Australia national rugby union team

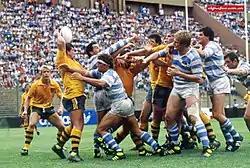
Australia playing at Vélez Sarsfield stadium, 7 November 1987

In 1986 Australia toured New Zealand in a three match series for the Bledisloe Cup. New Zealand rugby was in turmoil as an unofficial team named The Cavaliers that contained the bulk of the All Blacks players toured South Africa. On return those All Blacks who had toured with The Cavaliers were banned from selection for the first Bledisloe Test. Australia went on to win the first match by 13–12. The ban on players was lifted for the second Test which was played on 23 August 1986 at Carisbrook. New Zealand squared the series 1–1 by winning the match 13–12. The match included controversy when Welsh referee Derek Bevan disallowed a try by Australia number eight Steve Tuynman. The final match was played on 6 September 1986 at Eden Park. Australia beat a full strength New Zealand team 22–9 to secure their first series win on New Zealand soil.